Discourse community

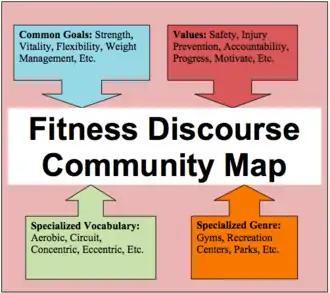
A discourse community map created for fitness

The map could provide the common goals, values, specialized vocabulary and specialized genre of the discourse community. This tool may be presented to all members as a mission statement. As a new generation of members enter into a discourse community, new interests may appear. What was originally mapped out may be recreated to accommodate any updated interests. The way in which a discourse community is designed, ultimately controls the way in which the community functions. A discourse community differs from any other type of grouping because the design will either constrain or enable participants.